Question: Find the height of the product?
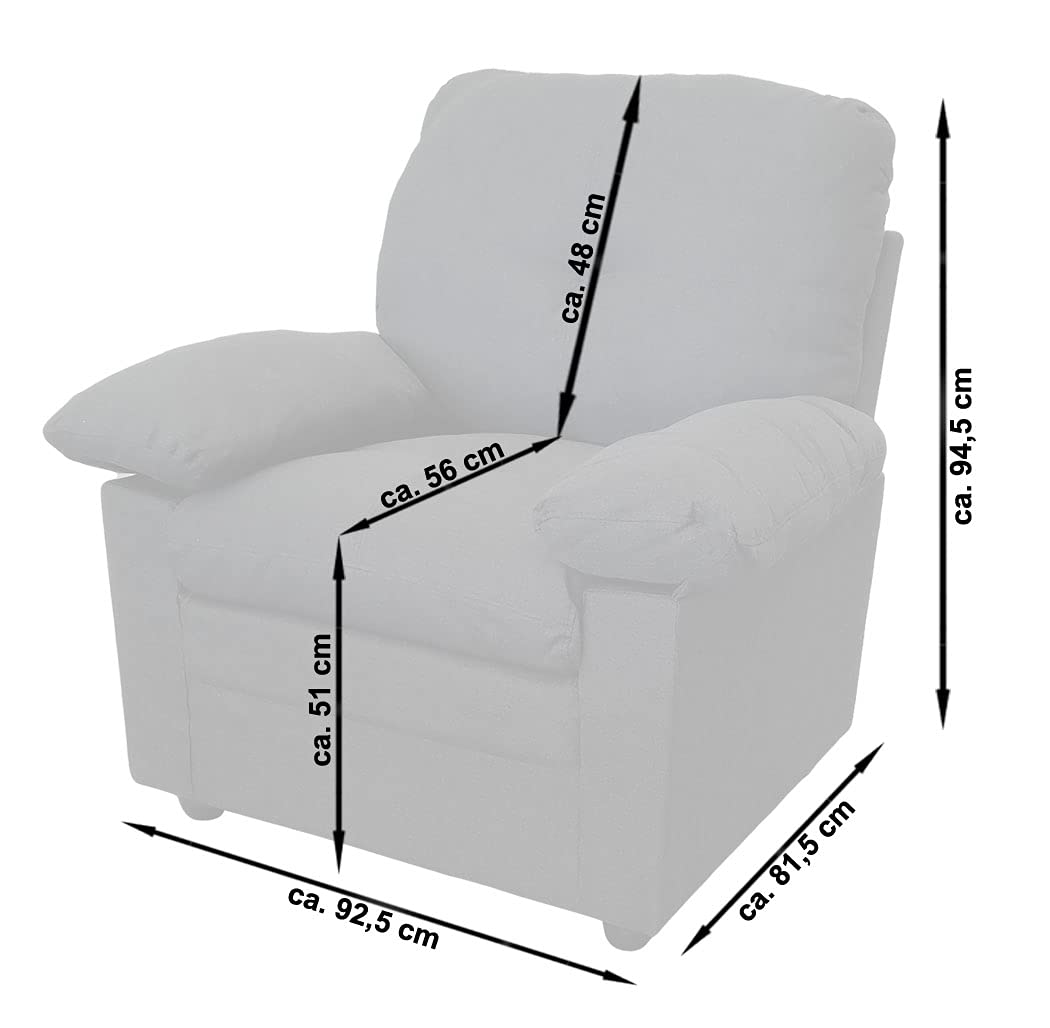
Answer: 94.5 centimetre